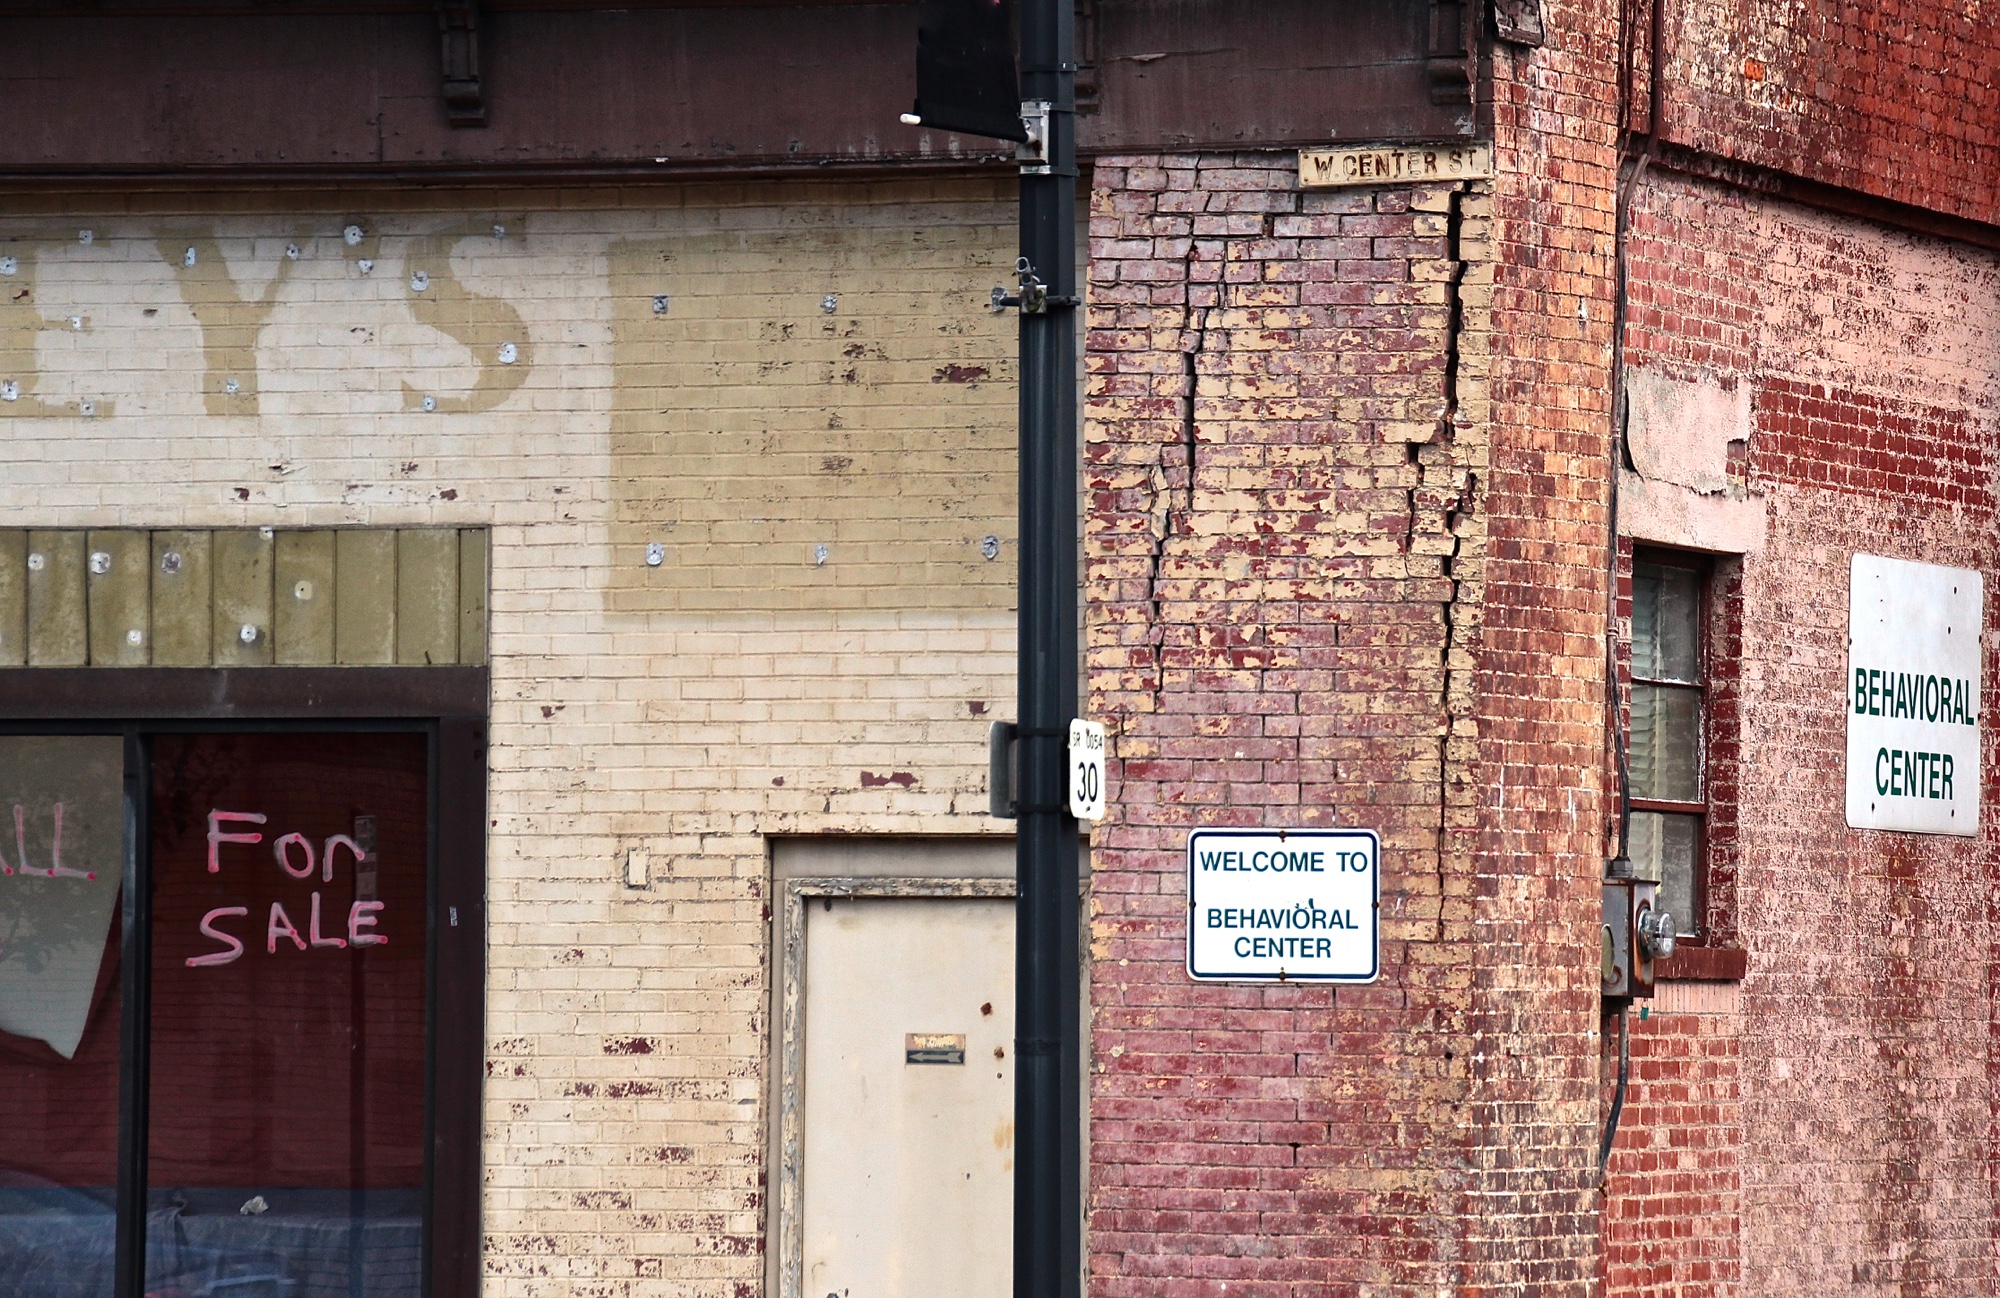
wood, road, street, house, town, alley, city, wall, red, color, crack, facade, brick, infrastructure, 3652015, odc, 365the2015edition, neighbourhood, day194, day194365, 13jul15, urban area, human settlement